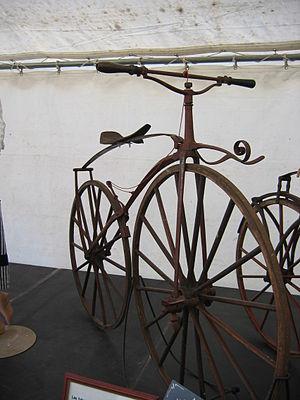
vélo des frères Michaux (1861)
Liste chronologique d'inventions françaises.
Pierre Michaux, né le 25 juin 1813 à Bar-le-Duc, mort en 1883 à Paris Bicêtre, est un artisan serrurier et charron français. Il créa et développa la fabrication des vélocipèdes à pédales en ajoutant une manivelle à la roue avant d'une draisienne, et inventant ainsi la pédale. Cet ingénieur inventeur occupe, à ce titre, avec son fils Ernest, une place unique dans l'histoire de la bicyclette.
Clément Ader, né le 2 avril 1841 à Muret et mort le 3 mai 1925 à Toulouse, est un ingénieur français, pionnier de l'aviation. Il serait le premier à avoir fait décoller un engin motorisé plus lourd que l'air en 1890, même s'il n'existe pas de preuve formelle qu'il ait effectivement quitté le sol, ni qu'il ait pu manœuvrer l'appareil.
La michaudine est un vélocipède ou draisienne à pédales créé en 1861. C'est l'une des étapes importantes de l'évolution vers la bicyclette. Ses inventeurs sont Pierre Michaux et son fils Ernest, qui l’ont conçue à partir d'un engin issu de l'invention de Karl Drais.